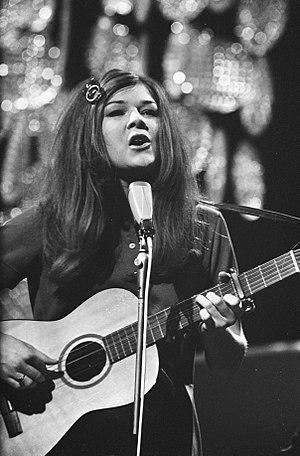
Les Pays-Bas ont participé au Concours Eurovision de la chanson 1969 au théâtre royal à Madrid, en Espagne. C'est la 14ᵉ participation et la 3ᵉ victoire des Pays-Bas au Concours Eurovision de la chanson.
Le Concours Eurovision de la chanson est un événement annuel organisé par l’UER, l’Union européenne de radio-télévision. Il réunit les membres de l’Union dans le cadre d’une compétition musicale, diffusée en direct et en simultané par tous les pays participants. Depuis 1956, le concours s’est tenu chaque année, sans aucune interruption. Jusqu'à présent, vingt-sept pays et soixante-six interprètes l'ont déjà remporté.